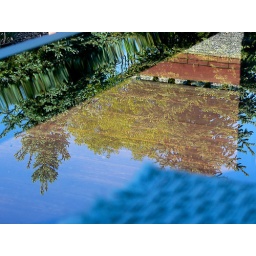
This is what I see in the glass table outside. Have a great week eveyone!